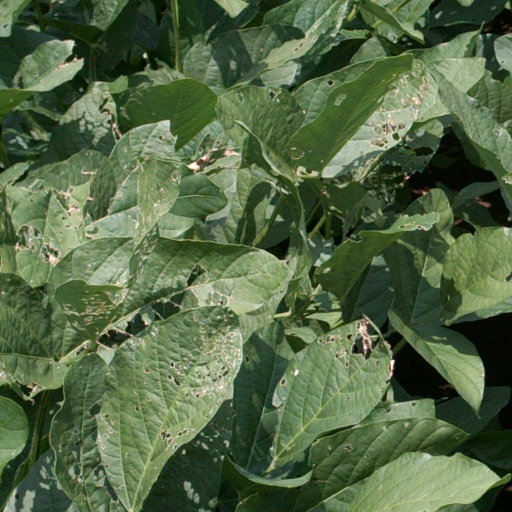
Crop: soybean